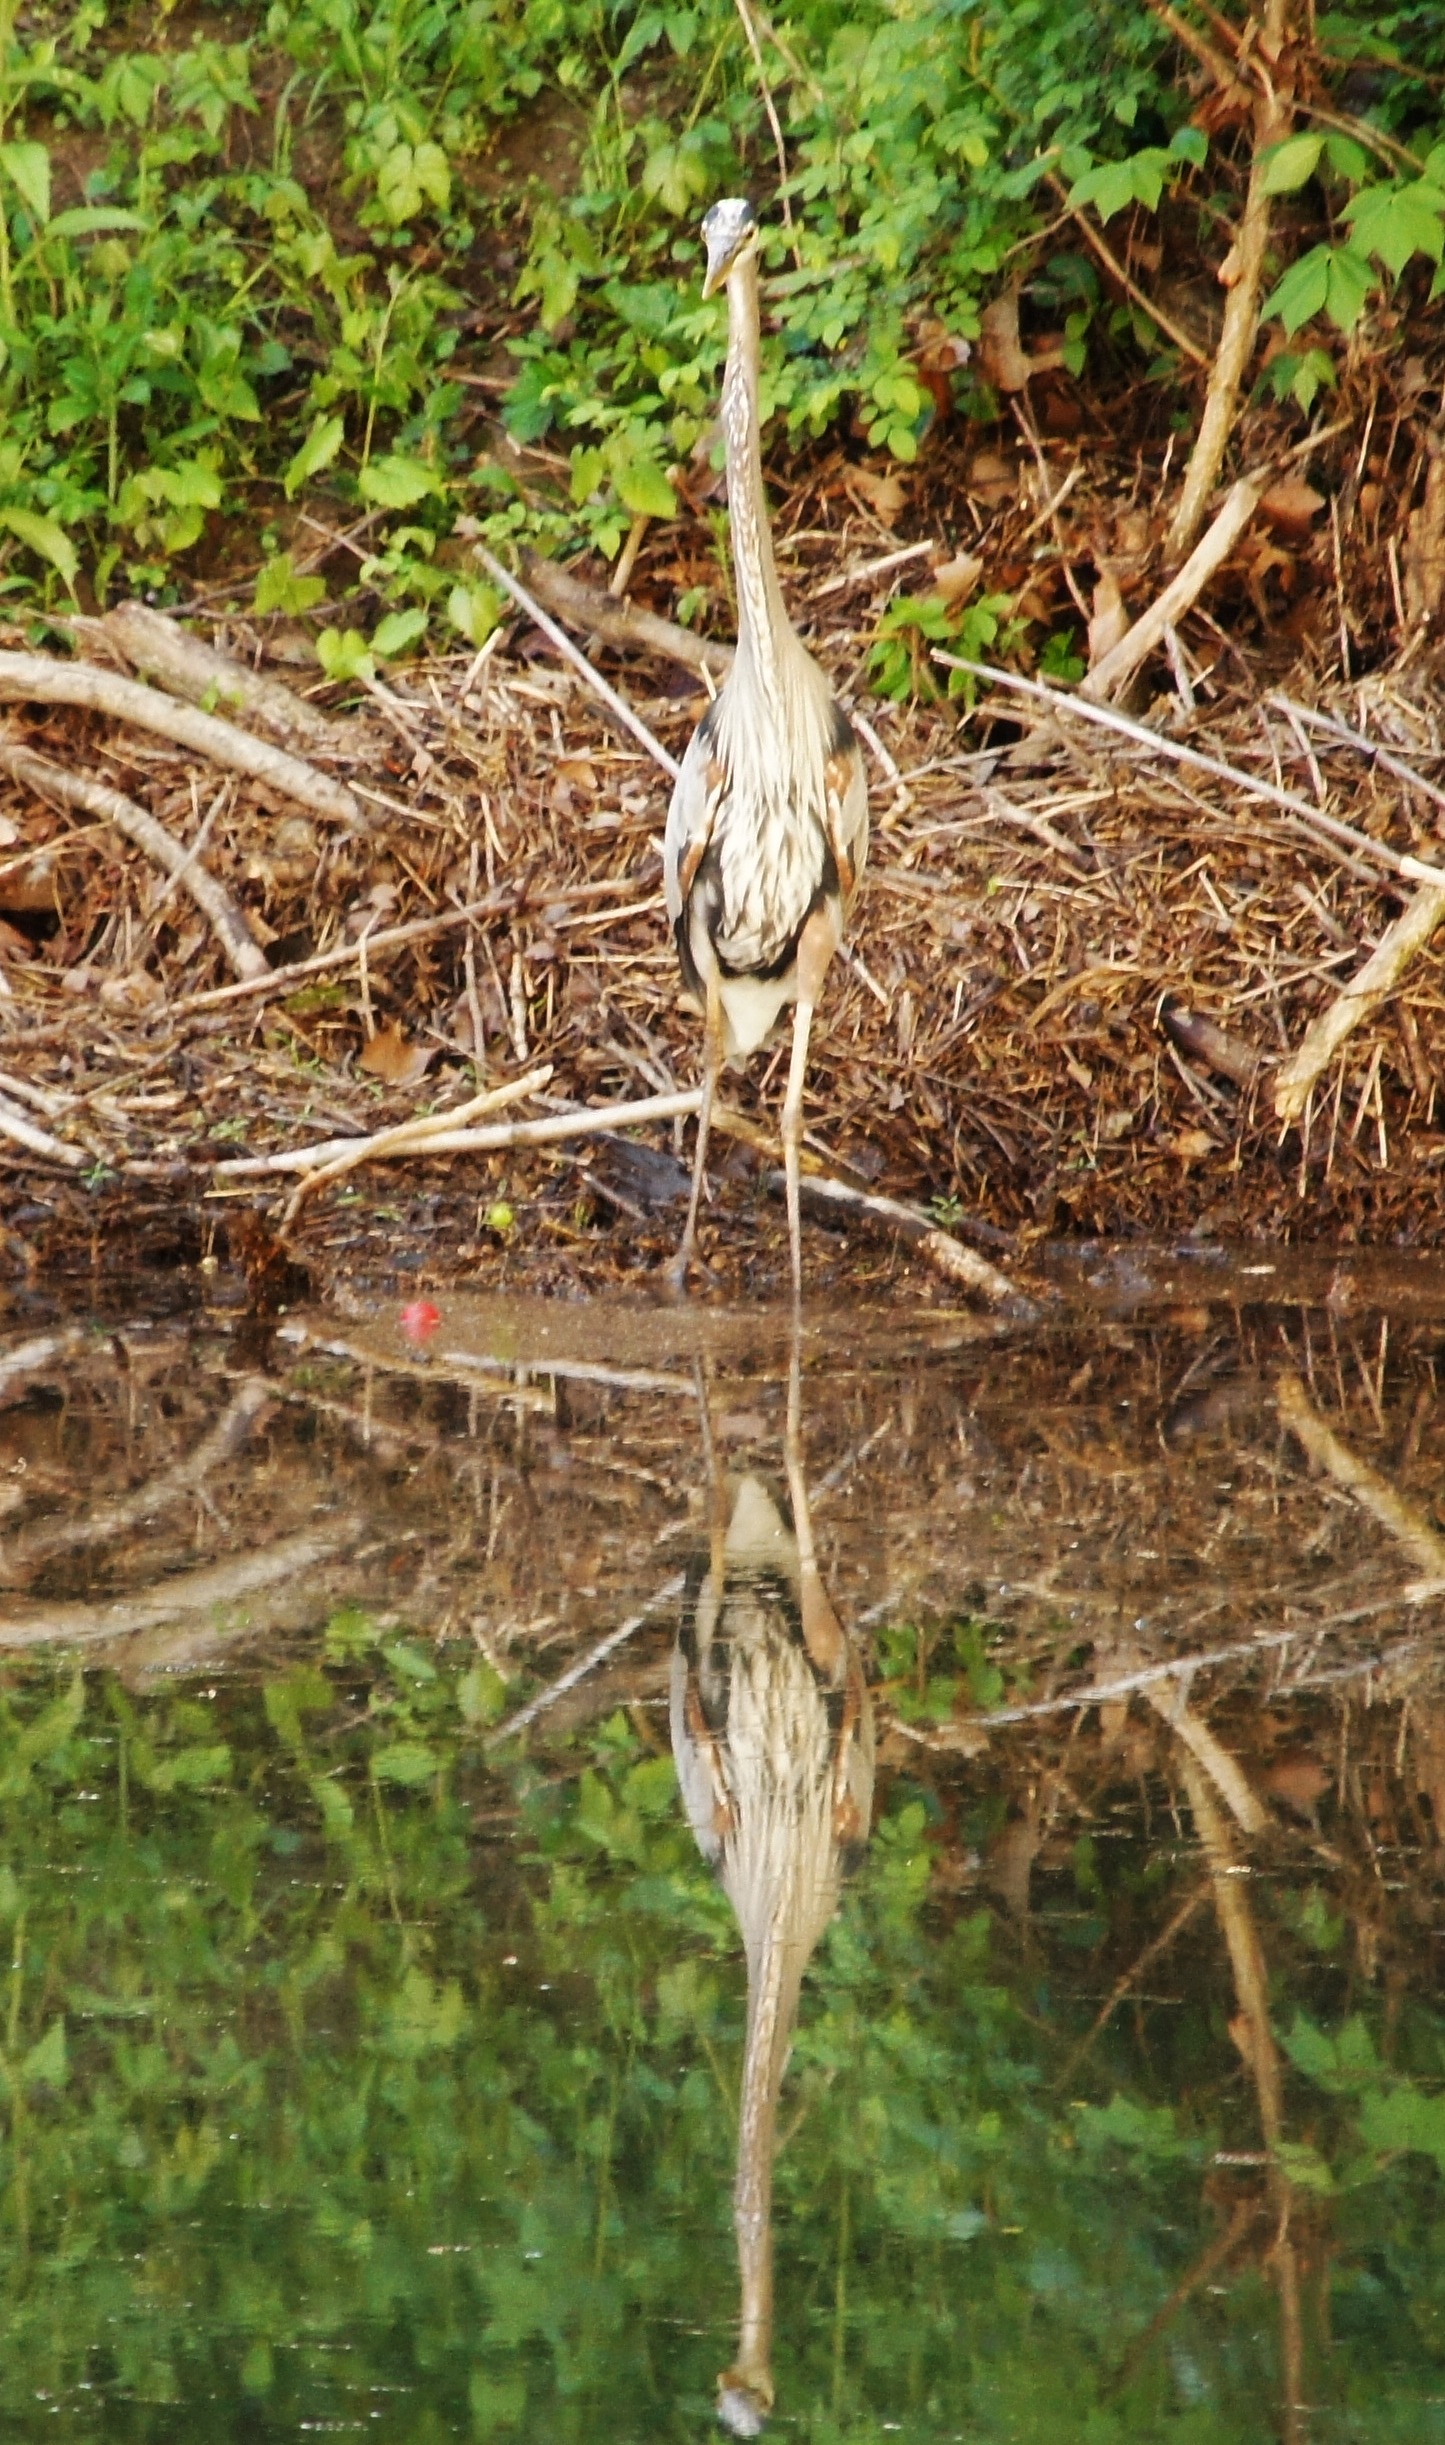
nature, outdoor, wilderness, bird, animal, fly, wildlife, wild, reflection, jungle, beak, mammal, freedom, feather, avian, fauna, majestic, wings, wetland, vertebrate, creature, heron, snipe, shorebird